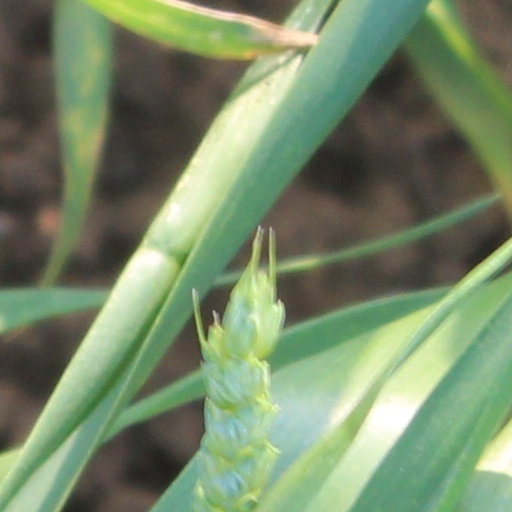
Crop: wheat